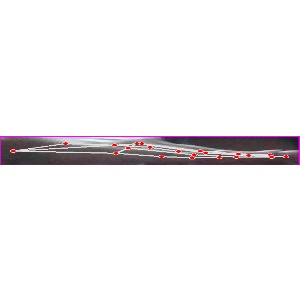
अक्षर: ज